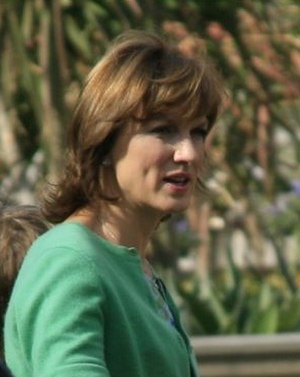
Fiona Bruce
Fiona Bruce i 2010.
Fiona Elizabeth Bruce er en britisk fjernsynsjournalist, nyhedsoplæser og tv-vært. Siden hun blev ansat i BBC som researcher på Panorama i 1989, har hun været vært på fler flagskibsprogrammer inklusive BBC News at Six, BBC News at Ten, Crimewatch, Antiques Roadshow og Fake or Fortune.